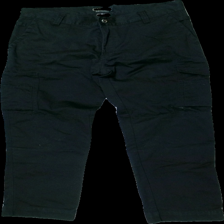
View: front
Type: Trousers
Category: Men
Brand: Not in the list
Brand text on label: scandress
Colors: Black
Material: 62% polyester 38% cotton
Cut: Regular
Size: 40
Season: All
Stains: Major
Damage: fläckar
Damage location: middle right
Damage 2: fläckar
Damage 2 location: middle right
Price range: <50
Recommended usage: Export
Description: svarta arbetsbyxor med fläckar, håriga